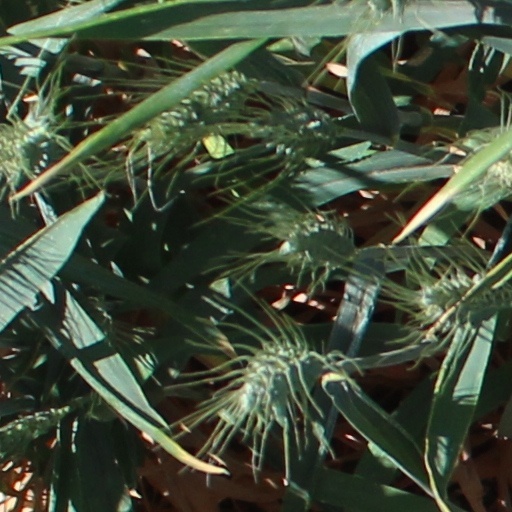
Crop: wheat